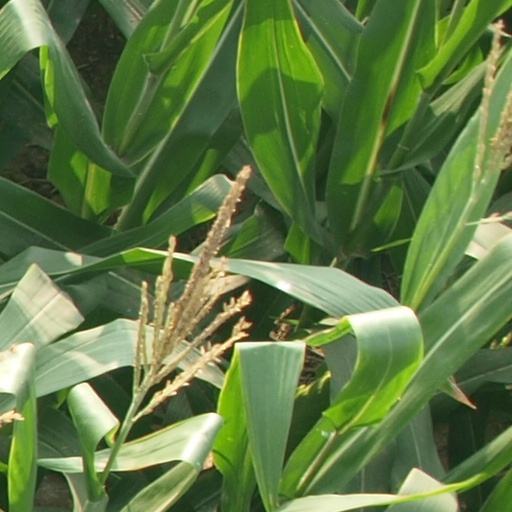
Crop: maize; corn